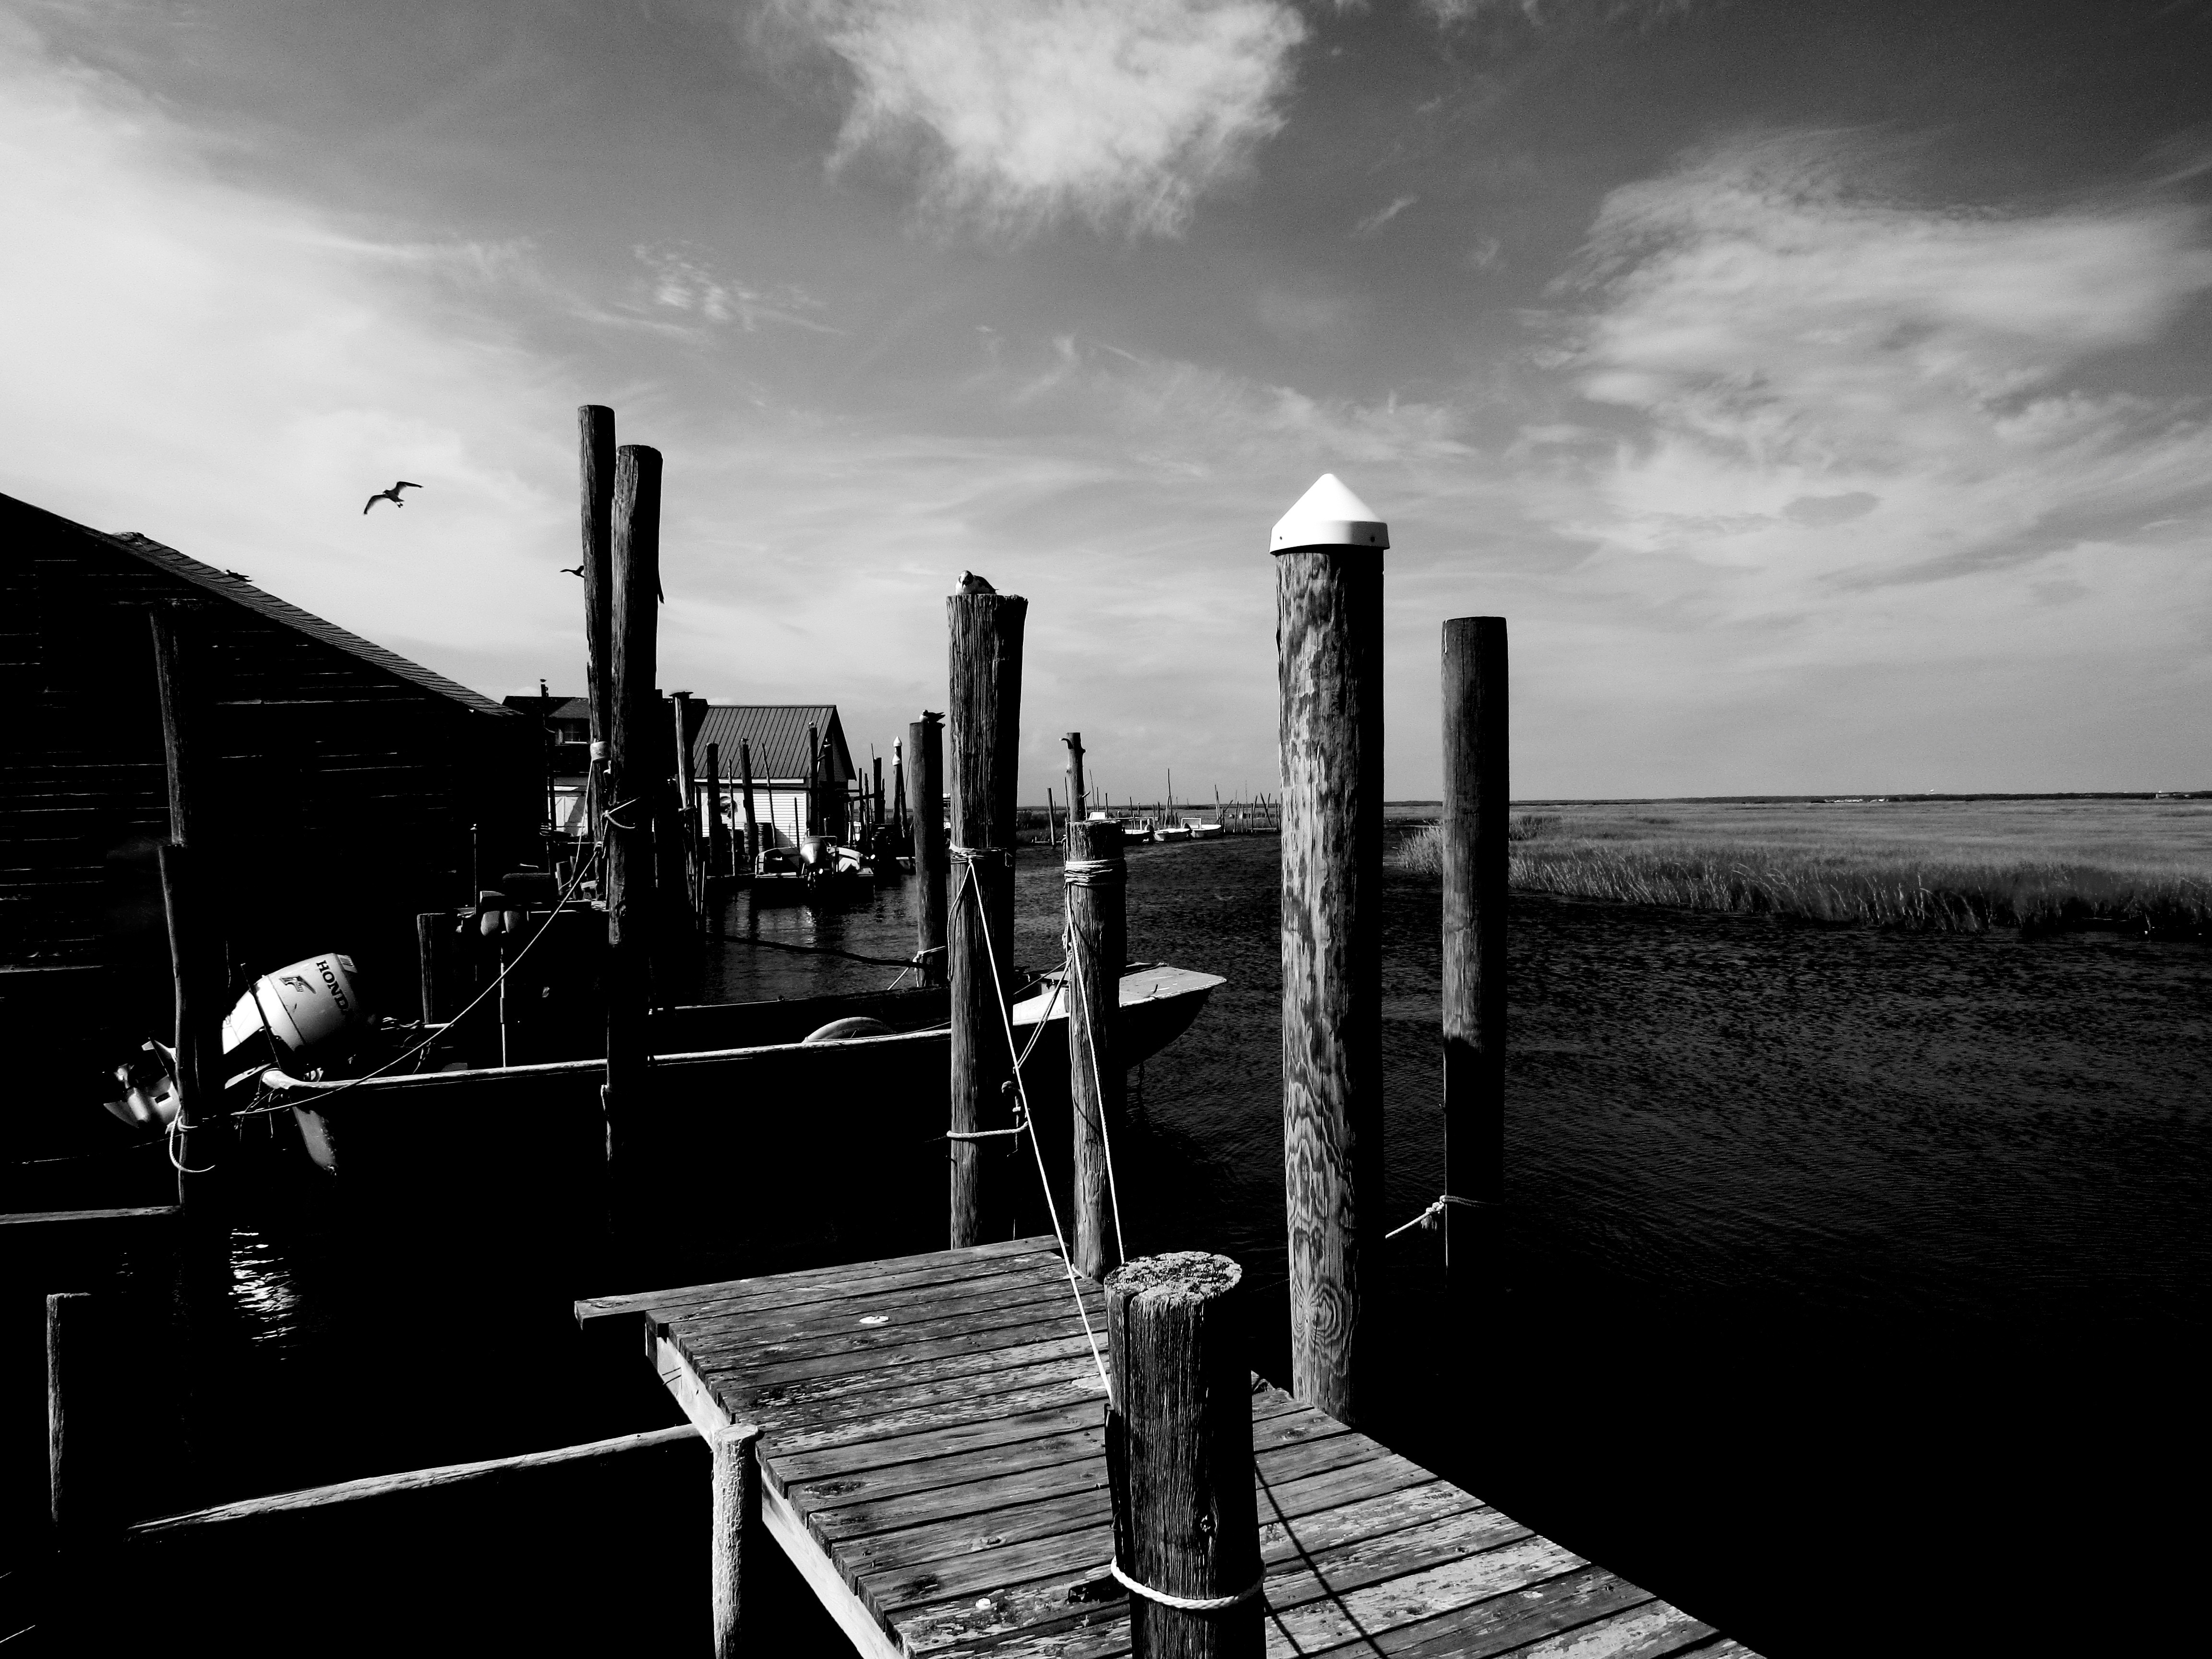
light, black and white, white, photography, reflection, darkness, black, monochrome, photograph, shape, monochrome photography, film noir